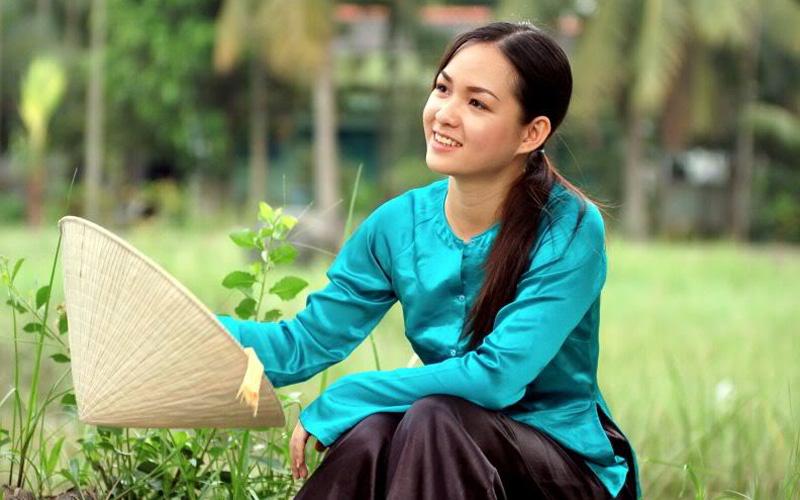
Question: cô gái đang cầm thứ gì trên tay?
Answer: cô gái đang cầm một chiếc nón lá trên tay